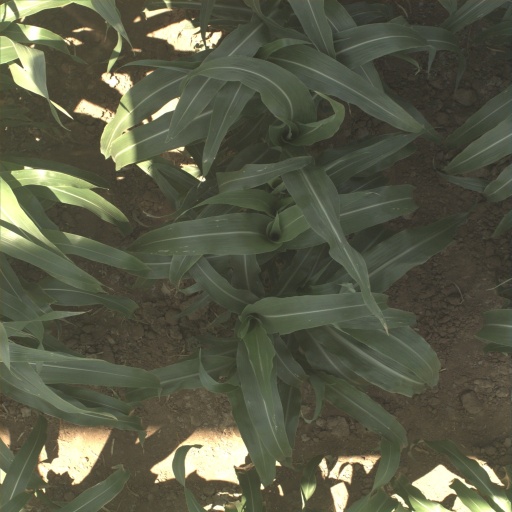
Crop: sorghum